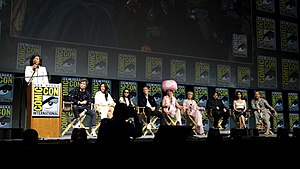
Fantastiske skabninger 2: Grindelwalds forbrydelser
Fantastiske skabninger 2: Grindelwalds forbrydelser er en film produceret af Heyday Films og distribueret af Warner Bros. Pictures. Det er opfølgeren til Fantastiske skabninger og hvor de findes fra 2016. Filmen er ligesom sin forgænger baseret på J.K. Rowlings bog af samme navn.